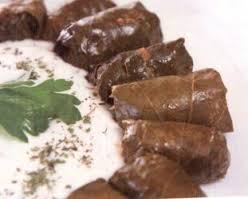
Yemek: yaprak_sarma